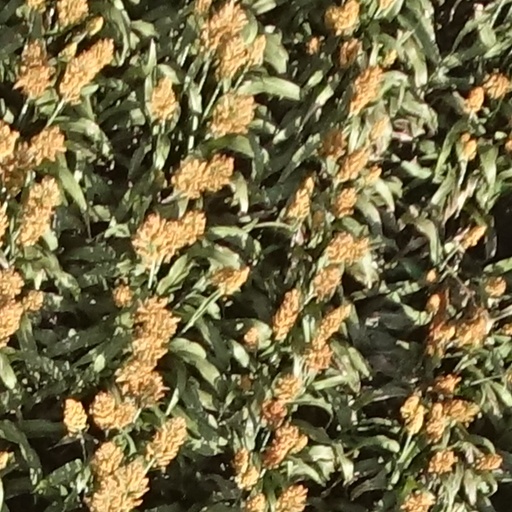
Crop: sorghum